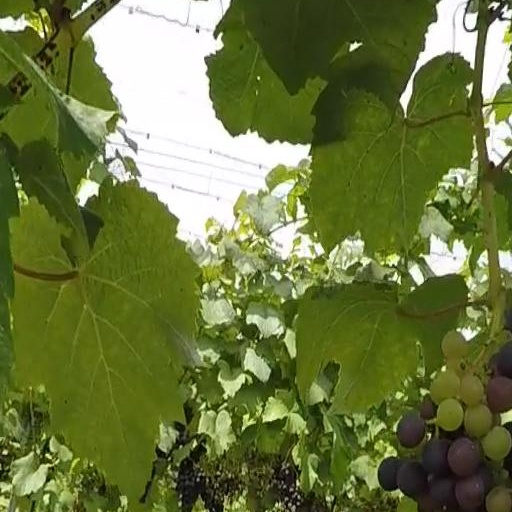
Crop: grape